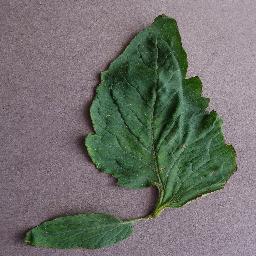
Label: Tomato___Target_Spot